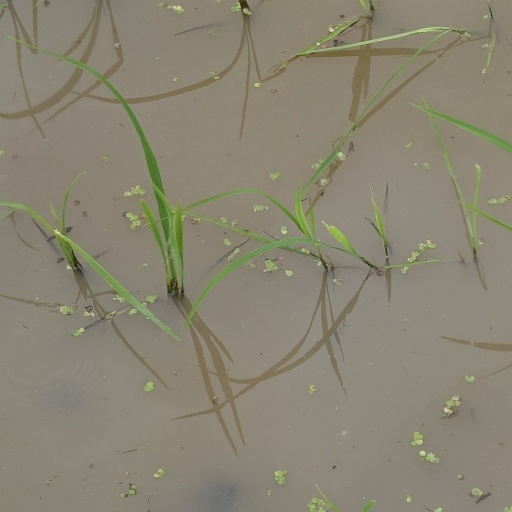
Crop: rice